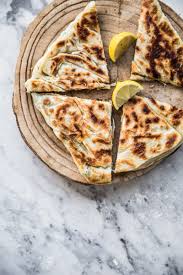
Yemek: gozleme